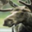
Label: deer